Lower Canada Rebellion

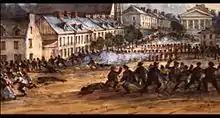
Louis-Joseph Papineau submitted his "Ninety-two Resolutions" after protesters were shot in Montreal.

In 1811, James Stuart became leader of the Parti canadien in the assembly and in 1815, reformer Louis-Joseph Papineau was elected as speaker. The elected assembly had little power since its decisions could be vetoed by either the legislative council and the governor, appointed by the British government. Dalhousie and Papineau were soon at odds over the issue of uniting the Canadas. Dalhousie forced an election in 1827, rather than accept Papineau as assembly speaker. Dalhousie mistakenly hoped that the elected members would change and then decided to prorogue the parliament. The population reacted by sending a petition signed by 87,000 people to London against Dalhousie. Reformers in England had Dalhousie reassigned to India, but the legislative council and the assembly were still unable to reach a compromise.